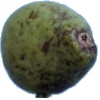
Label: Pear Stone 1